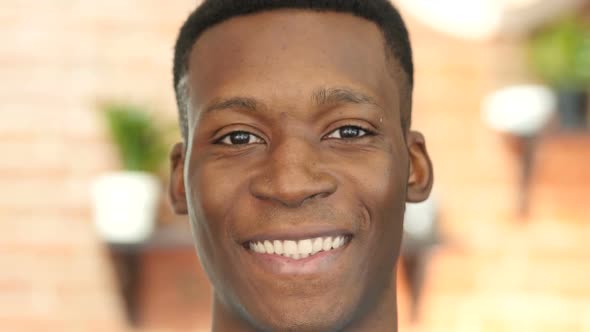
Gender: men